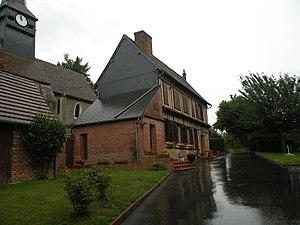
Vrocourt est une commune française située dans le département de l'Oise, en région Hauts-de-France.